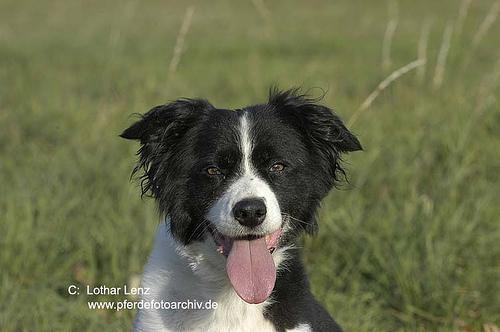
collie